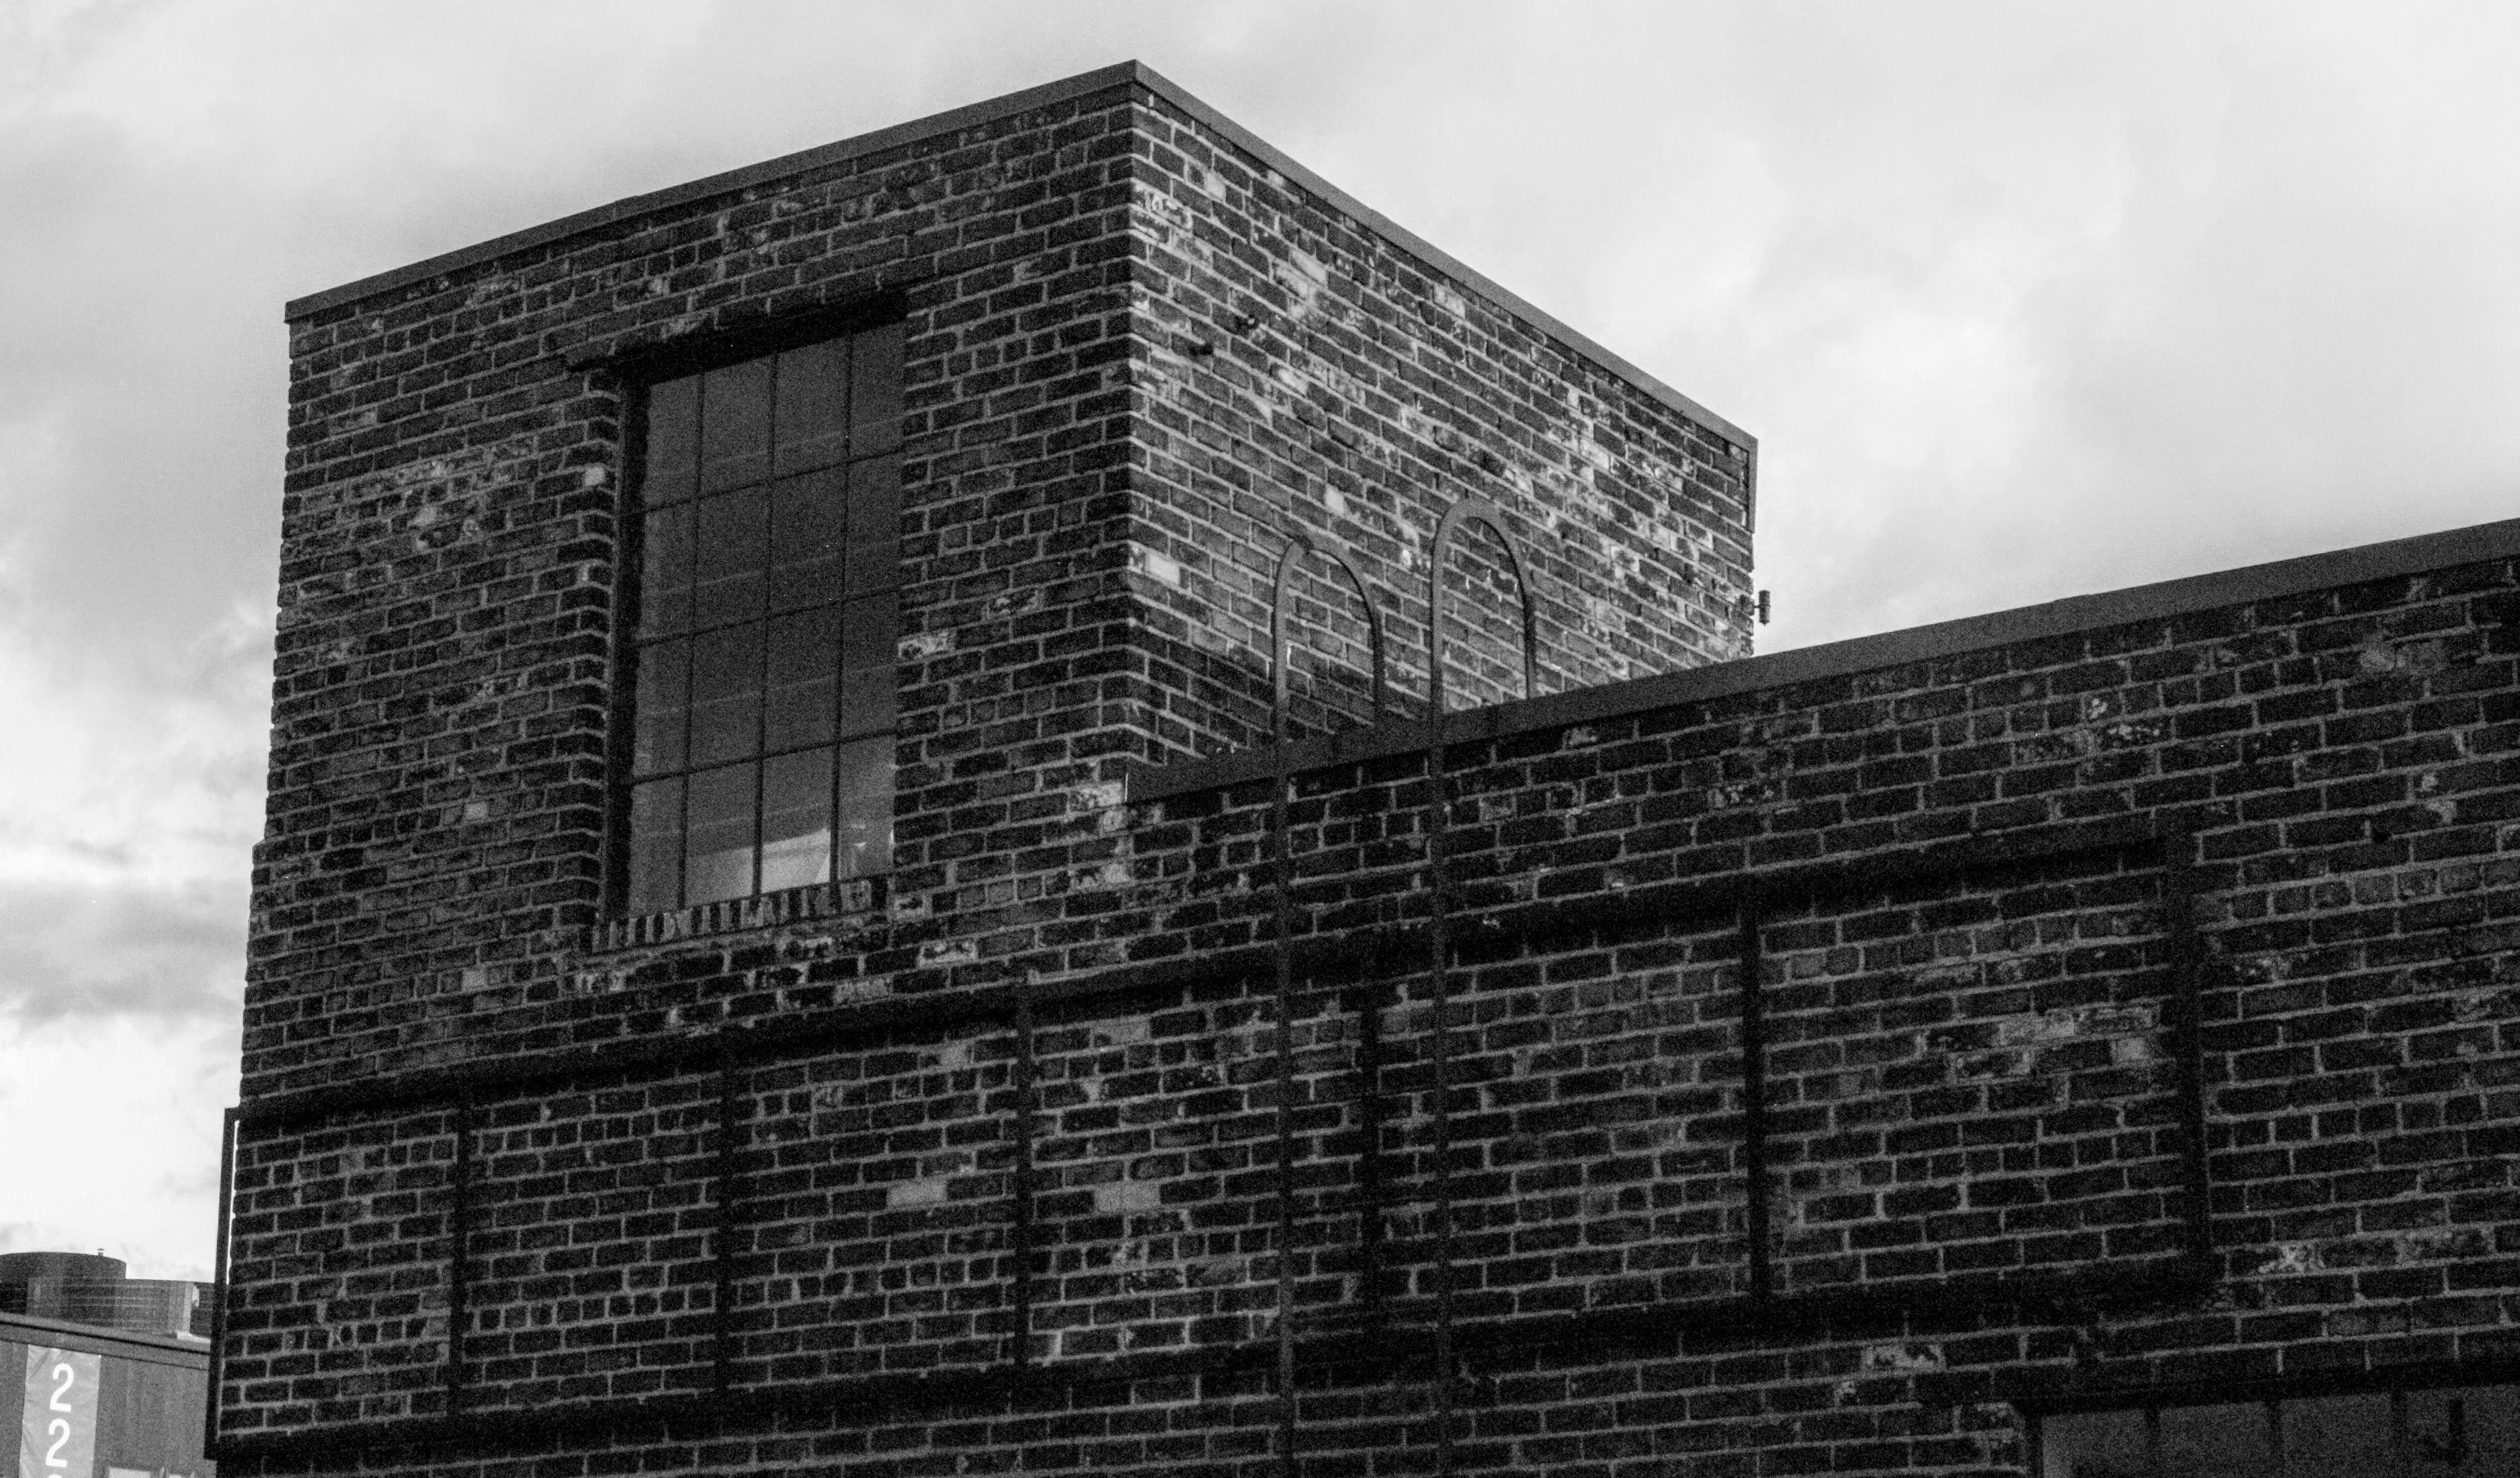
black and white, architecture, structure, white, house, building, old, city, skyscraper, downtown, tower, facade, professional, black, monochrome, old building, brick, tower block, minnesota, minneapolis, urban area, monochrome photography, brutalist architecture